Atomkraft

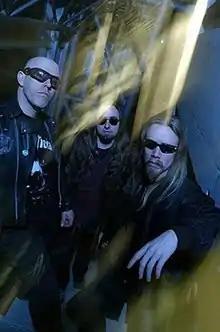

Atomkraft are an English speed metal band from Newcastle, who were part of the new wave of British heavy metal movement. They formed in 1979, disbanded in 1988, and reformed in 2005. Atomkraft's "Total Metal" approach draws inspiration from fellow NWOBHM bands such as Motörhead and Venom, punk rock bands such as The Dickies, and early Exodus or Slayer. Lead vocalist/bassist Tony Dolan also fronted Venom for a number of years in the late 1980s and 90s.